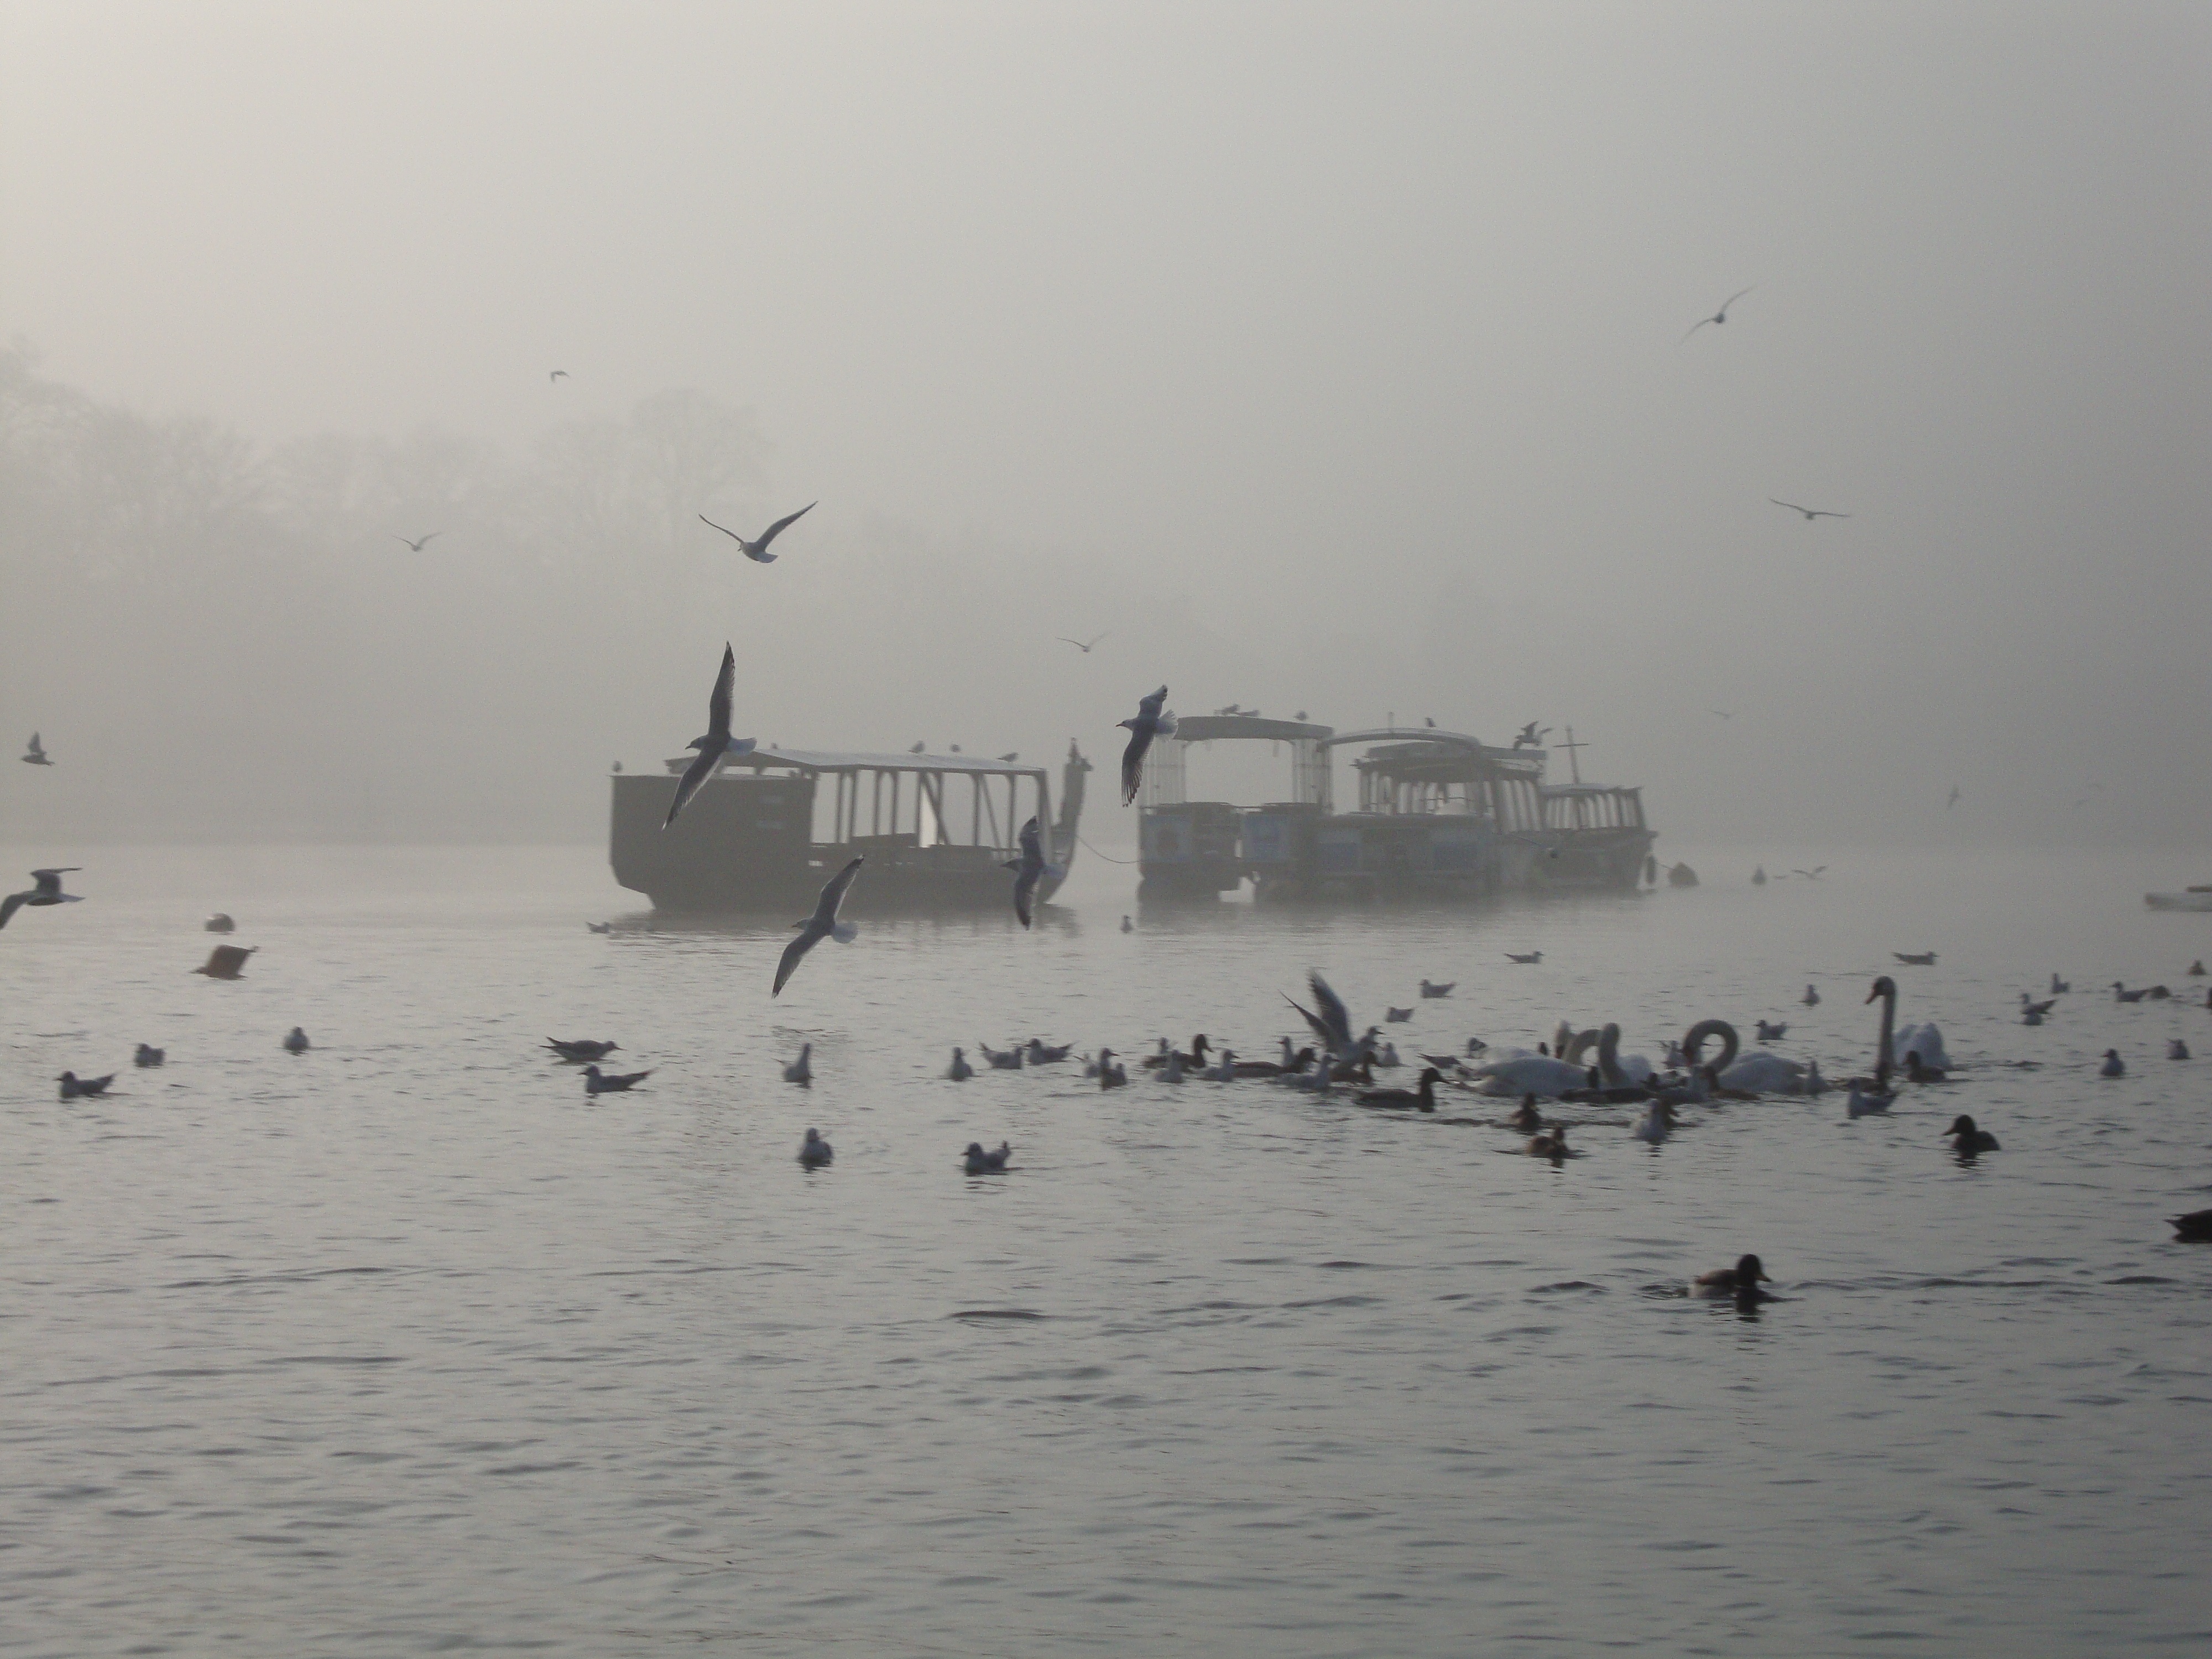
beach, landscape, sea, coast, water, nature, ocean, fog, morning, wind, vehicle, weather, bay, birds, the fog, fishing vessel, atmospheric phenomenon